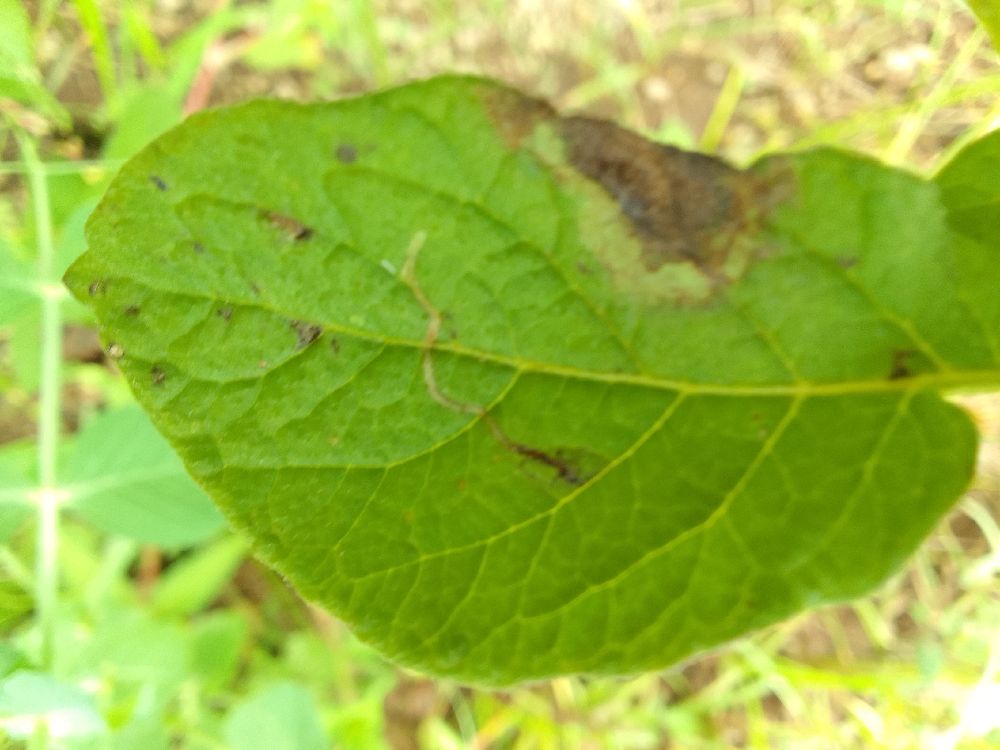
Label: Late blight